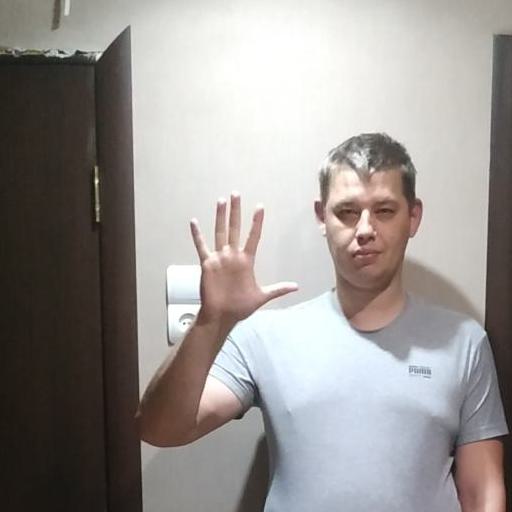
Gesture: palm